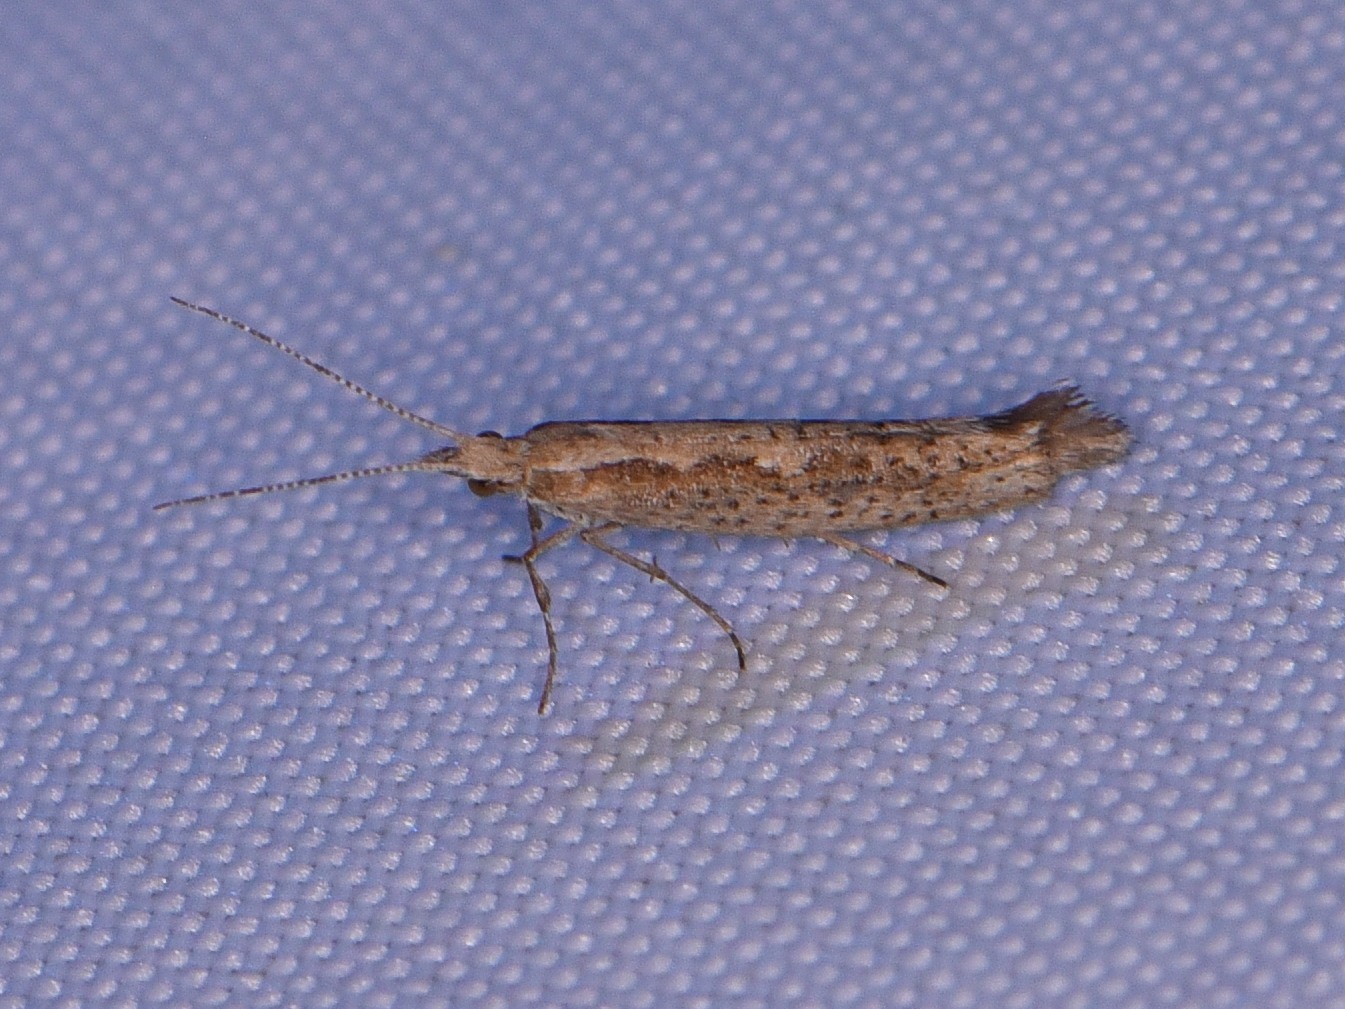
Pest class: diamondback_moth